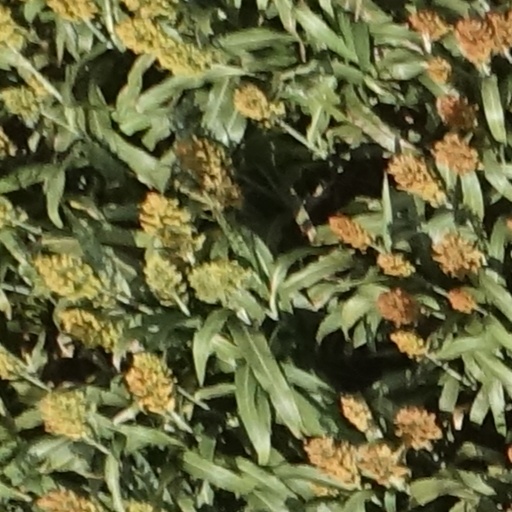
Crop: sorghum